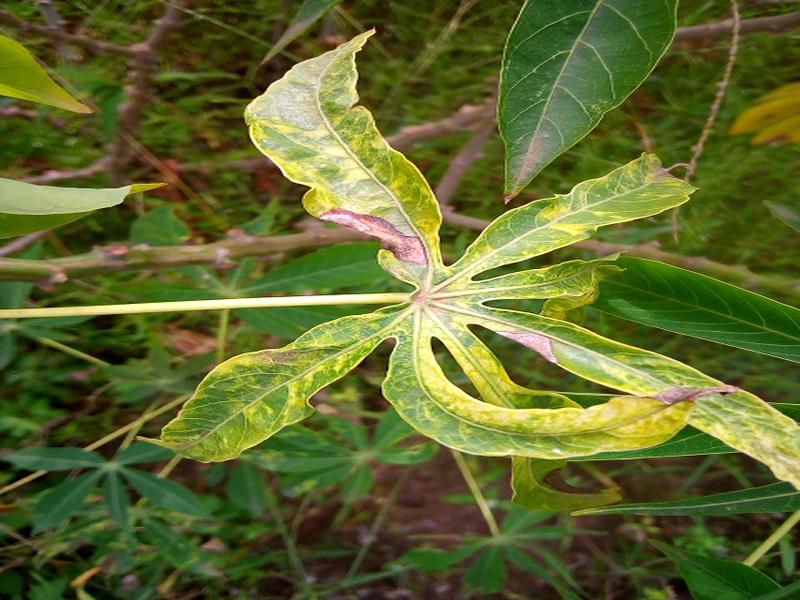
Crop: cassava
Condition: mosaic_disease